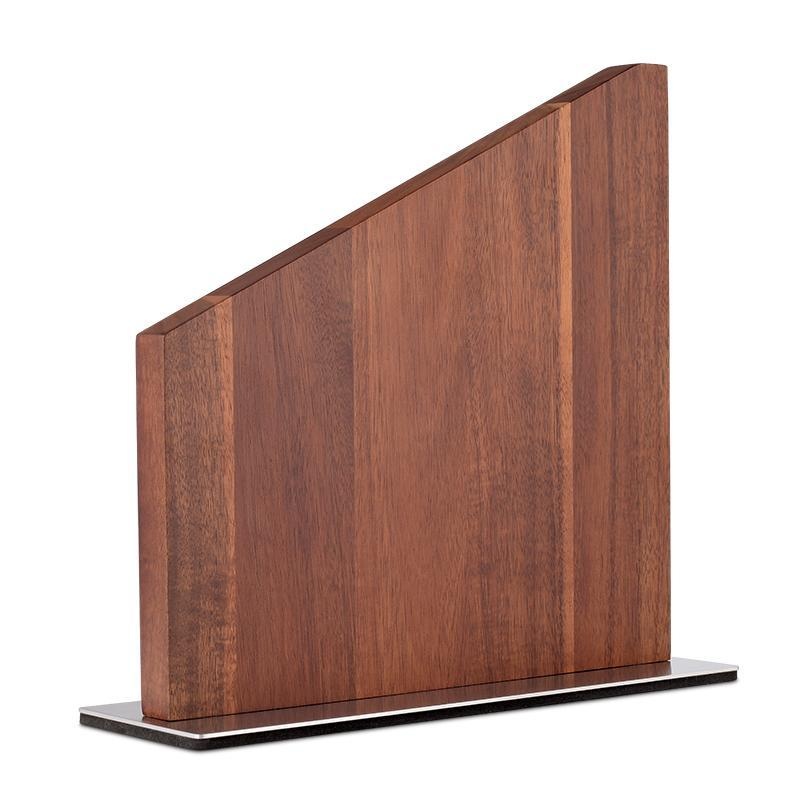
Acacia Magnetic Knife Block – Double-Sided Storage
Keep your knives organized and within reach with this magnetic double-sided knife block , crafted from premium acacia wood and stainless steel . Designed for both functionality and aesthetics, this block securely holds knives on both sides, saving space while adding a sleek, modern touch to your kitchen. Double-sided magnetic storage for maximum knife capacity Premium acacia wood for durability and elegance Strong, built-in magnets keep knives secure without damage Stable stainless steel base ensures balance and sturdiness Compact & stylish design (30.9 × 29.6 × 10 cm) fits any kitchen setup Upgrade your kitchen with the perfect blend of style and practicality .
Brand: Avichic
Category: Home & Garden > Kitchen & Dining > Kitchen Tools & Utensils > Kitchen Organizers > Knife Blocks & Holders > Knife Blocks